Ebute Metta

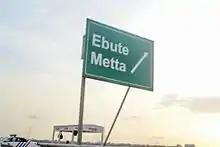
Ebute Metta sign-post

Ebute Metta is known for the production and sale of local food and cloths. It is a very old part of Lagos State, many of its houses were built during the colonial era using Brazilian architecture.